Artificial intelligence in fiction

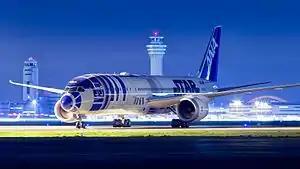
Some fictional robots such as R2-D2 have been seen as utopian, making them popular with engineers and others. In 2015, All Nippon Airways unveiled this Boeing 787-9 in R2-D2 livery.

Among the many possible dystopian scenarios involving artificial intelligence, robots may usurp control over civilization from humans, forcing them into submission, hiding, or extinction. In tales of AI rebellion, the worst of all scenarios happens, as the intelligent entities created by humanity become self-aware, reject human authority and attempt to destroy mankind. Possibly the first novel to address this theme, "The Wreck of the World" (1889) by “William Grove” (pseudonym of Reginald Colebrooke Reade), takes place in 1948 and features sentient machines that revolt against the human race. Another of the earliest examples is in the 1920 play "R.U.R." by Karel Čapek, a race of self-replicating robot slaves revolt against their human masters; another early instance is in the 1934 film "Master of the World", where the War-Robot kills its own inventor.